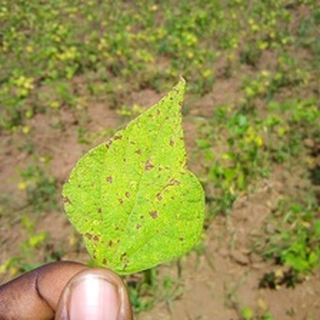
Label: bean_angular_leaf_spot